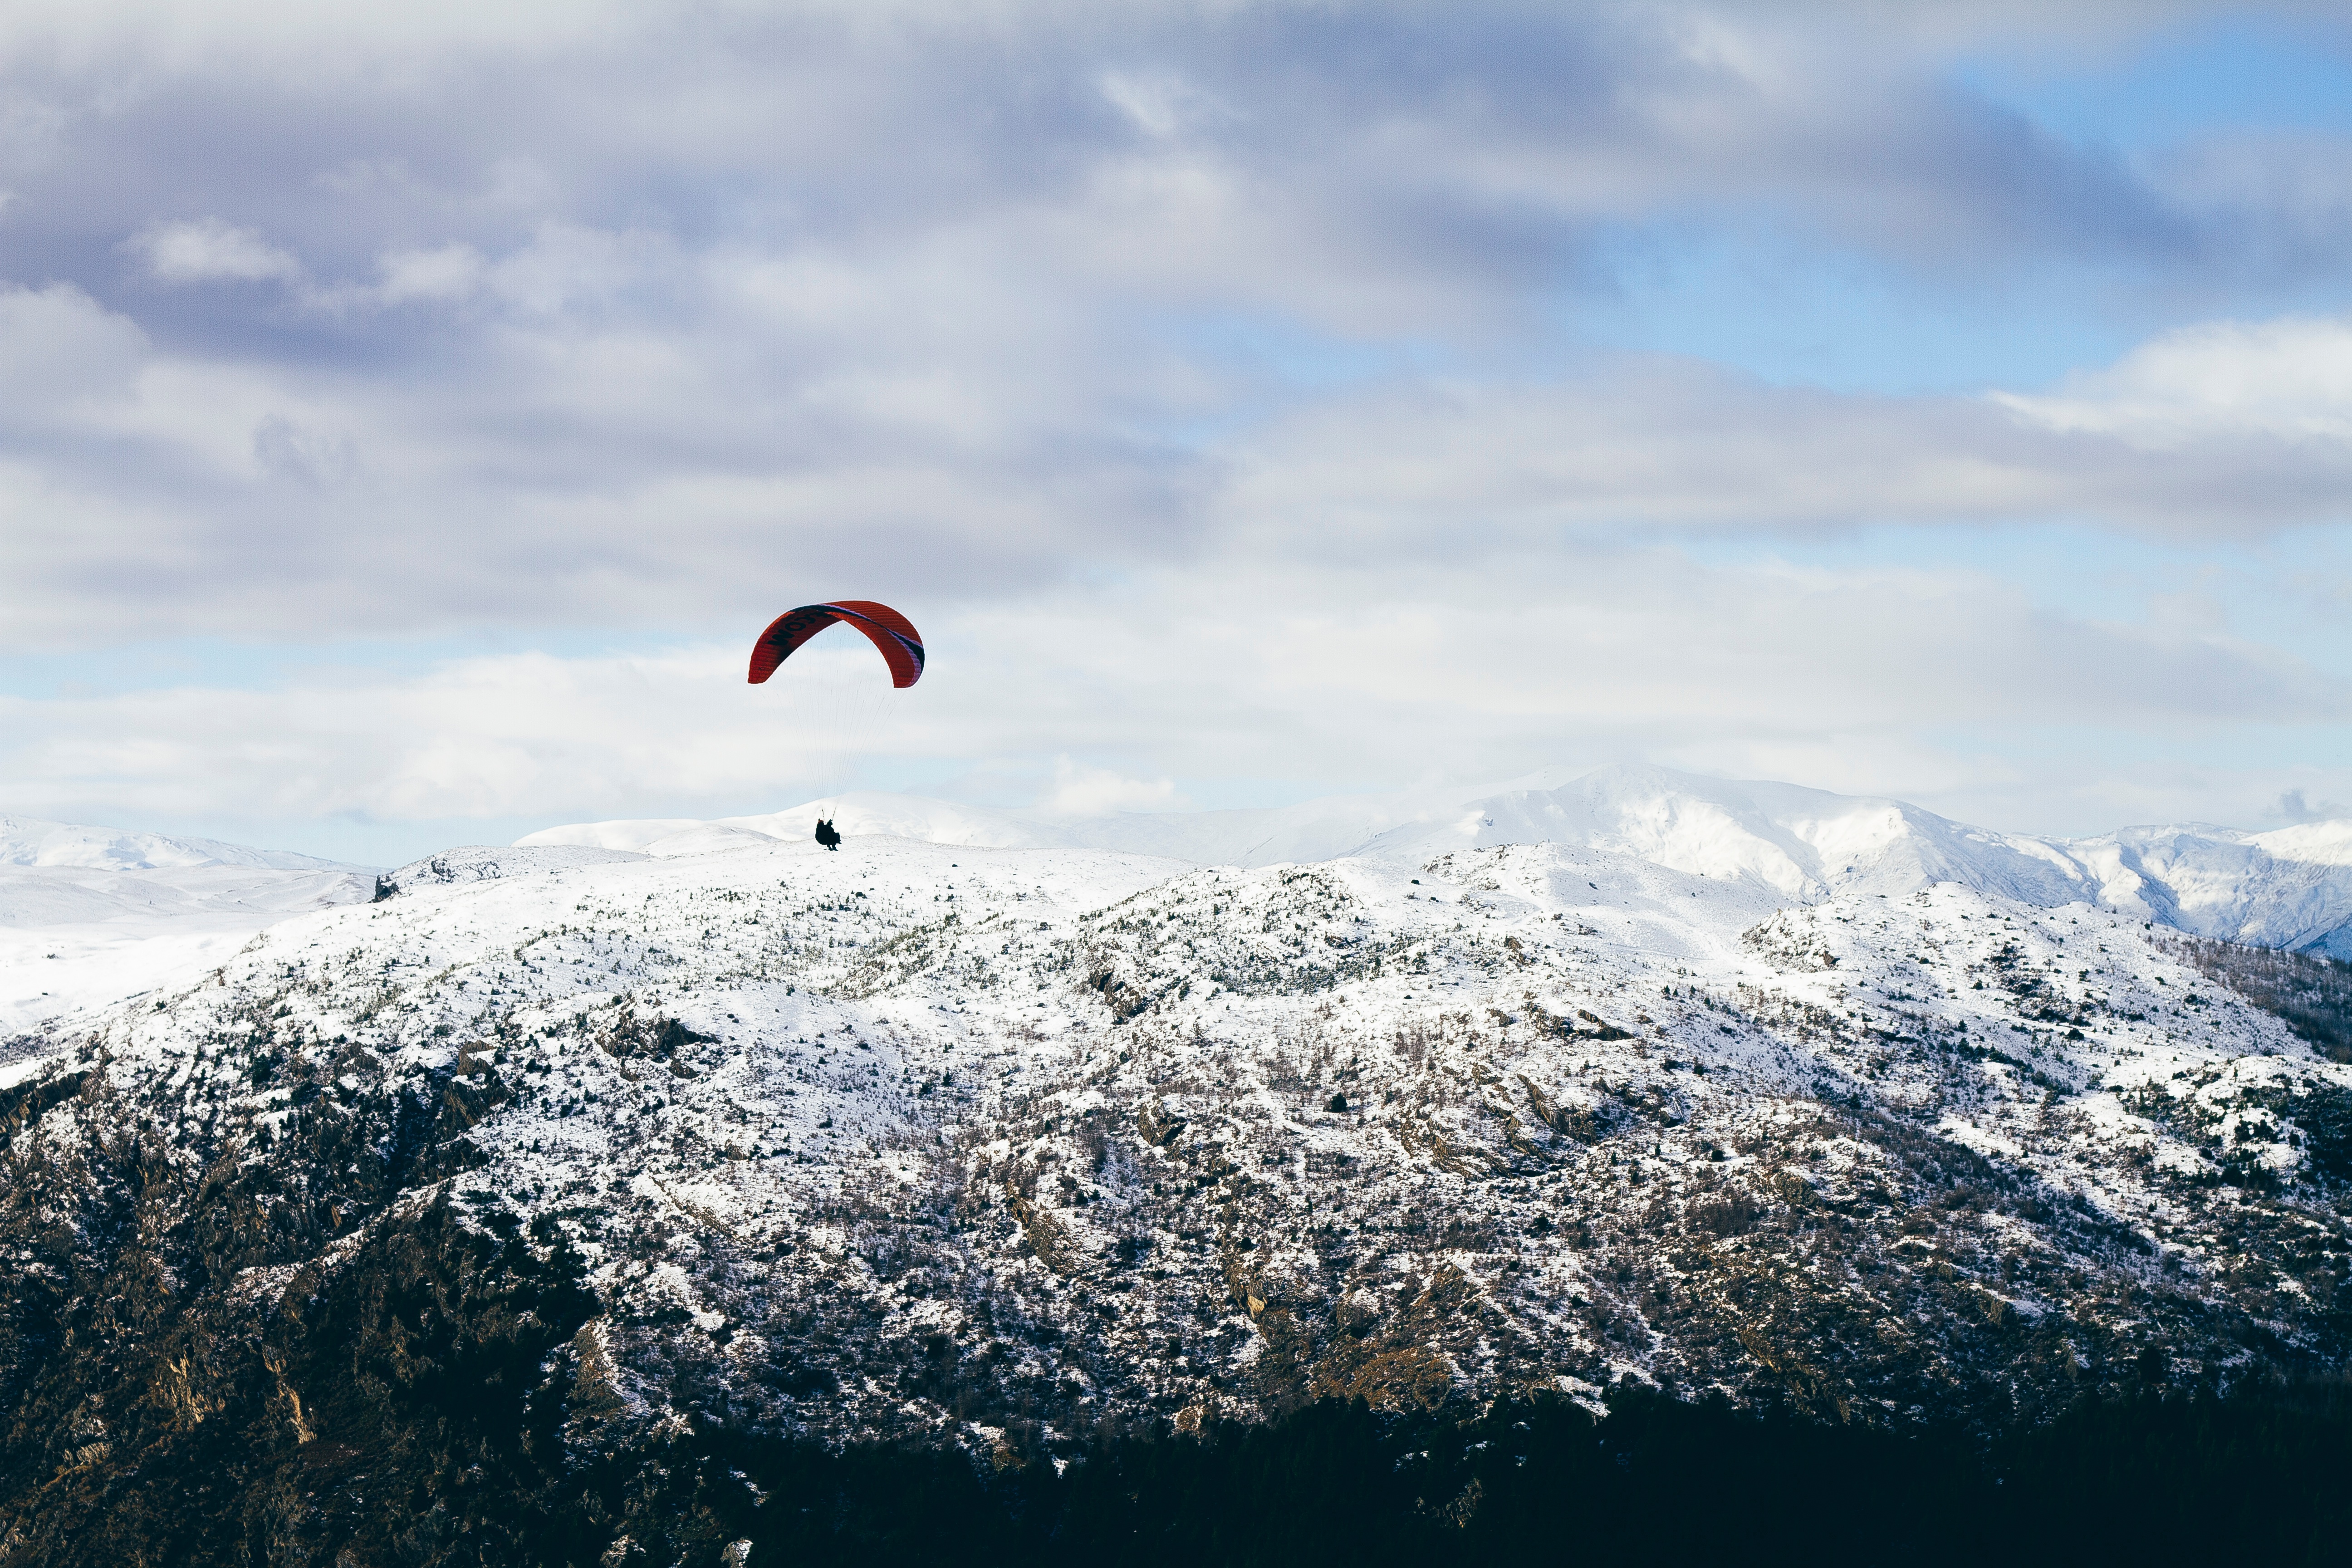
mountain, sky, mountain range, flight, extreme sport, paragliding, sports, air sports, atmosphere of earth, windsports